Multatuli

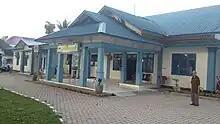
The hospital of Natal, North Sumatra, formerly the office and residence of Multatuli as "controleur"

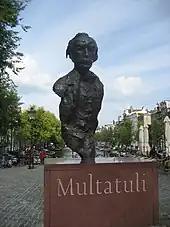
Statue of Multatuli on a square over the Singel canal in Amsterdam.

In 1838, he left on one of his father's ships for Batavia (present-day Jakarta) in the Dutch East Indies, where over the next two decades he held a series of colonial government posts. Initially employed in the general accounting department, he was promoted in the following years to administrative officer, although he disliked financial work.